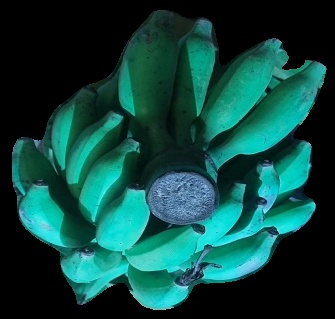
Variety: elakki-bale
Grade: grade3